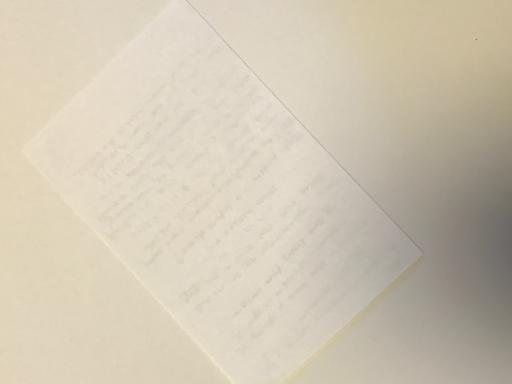
Waste category: paper